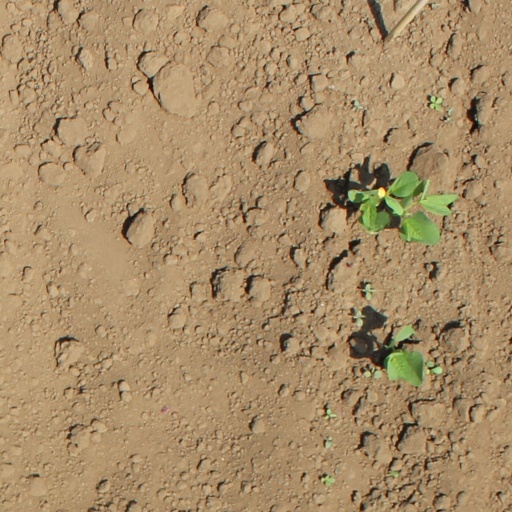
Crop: soybean